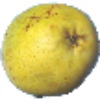
Label: Pear Monster 1